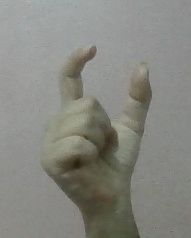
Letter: nun